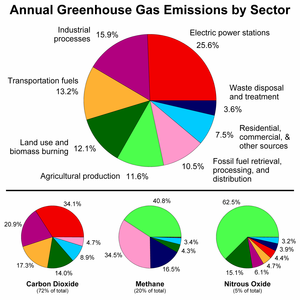
L'attribution du changement climatique récent est le travail entrepris pour déterminer scientifiquement les mécanismes responsables du réchauffement climatique récent et des changements climatiques induits sur la Terre. L’effort s’est concentré sur les changements observés au cours de la période de relevés de température instrumentale, en particulier au cours des cinquante dernières années. C’est la période durant laquelle l’activité humaine a connu la croissance la plus rapide et pour laquelle on dispose de relevés atmosphériques au-dessus de la surface. Selon le Groupe d'experts intergouvernemental sur l'évolution du climat, il est extrêmement probable que l'influence humaine soit la cause principale du réchauffement de la planète entre 1951 et 2010.